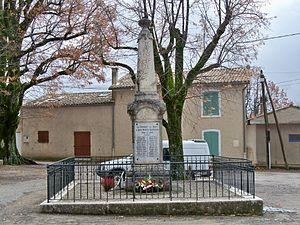
Monument aux mort de Revest du Bion
Revest-du-Bion est une commune française, située dans le département des Alpes-de-Haute-Provence en région Provence-Alpes-Côte d'Azur.